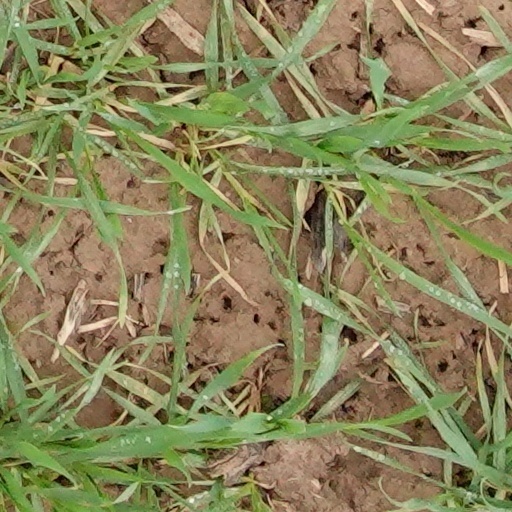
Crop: wheat